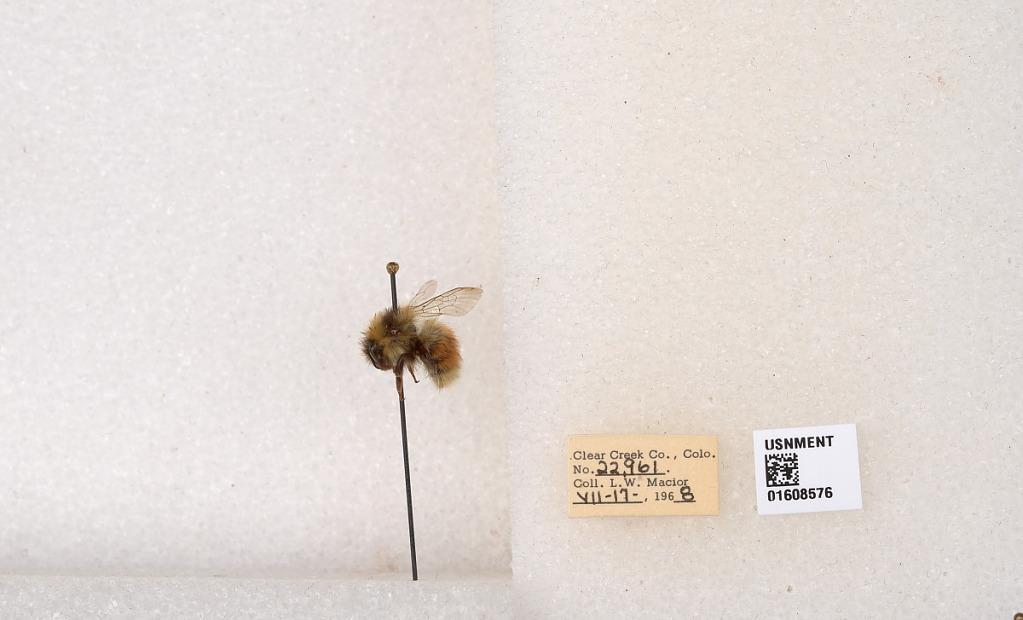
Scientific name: Bombus (Pyrobombus) sylvicola Kirby
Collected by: L. Macior
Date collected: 1968-7-17
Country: United States
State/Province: Colorado
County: Clear Creek
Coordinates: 39.6891, -105.644